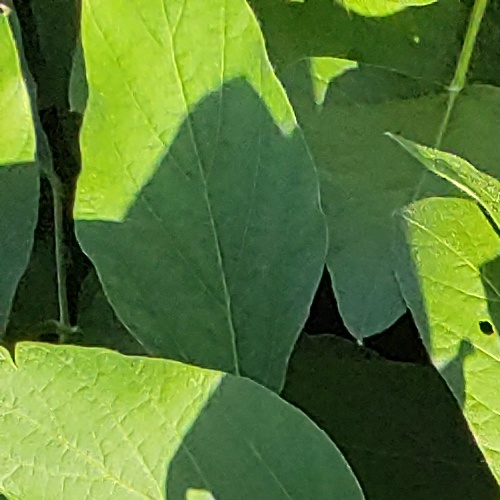
Label: Diabrotica_speciosa